Question: Please indicate a possible affordance area of the hold_book that can be used for holding
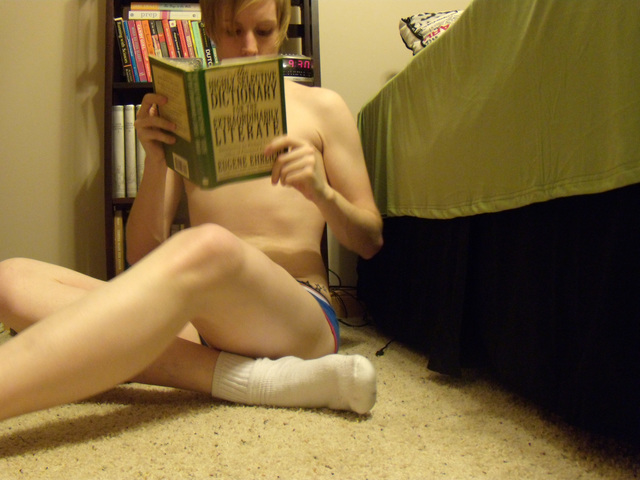
Answer: [144.737, 48.421, 290, 190.526]